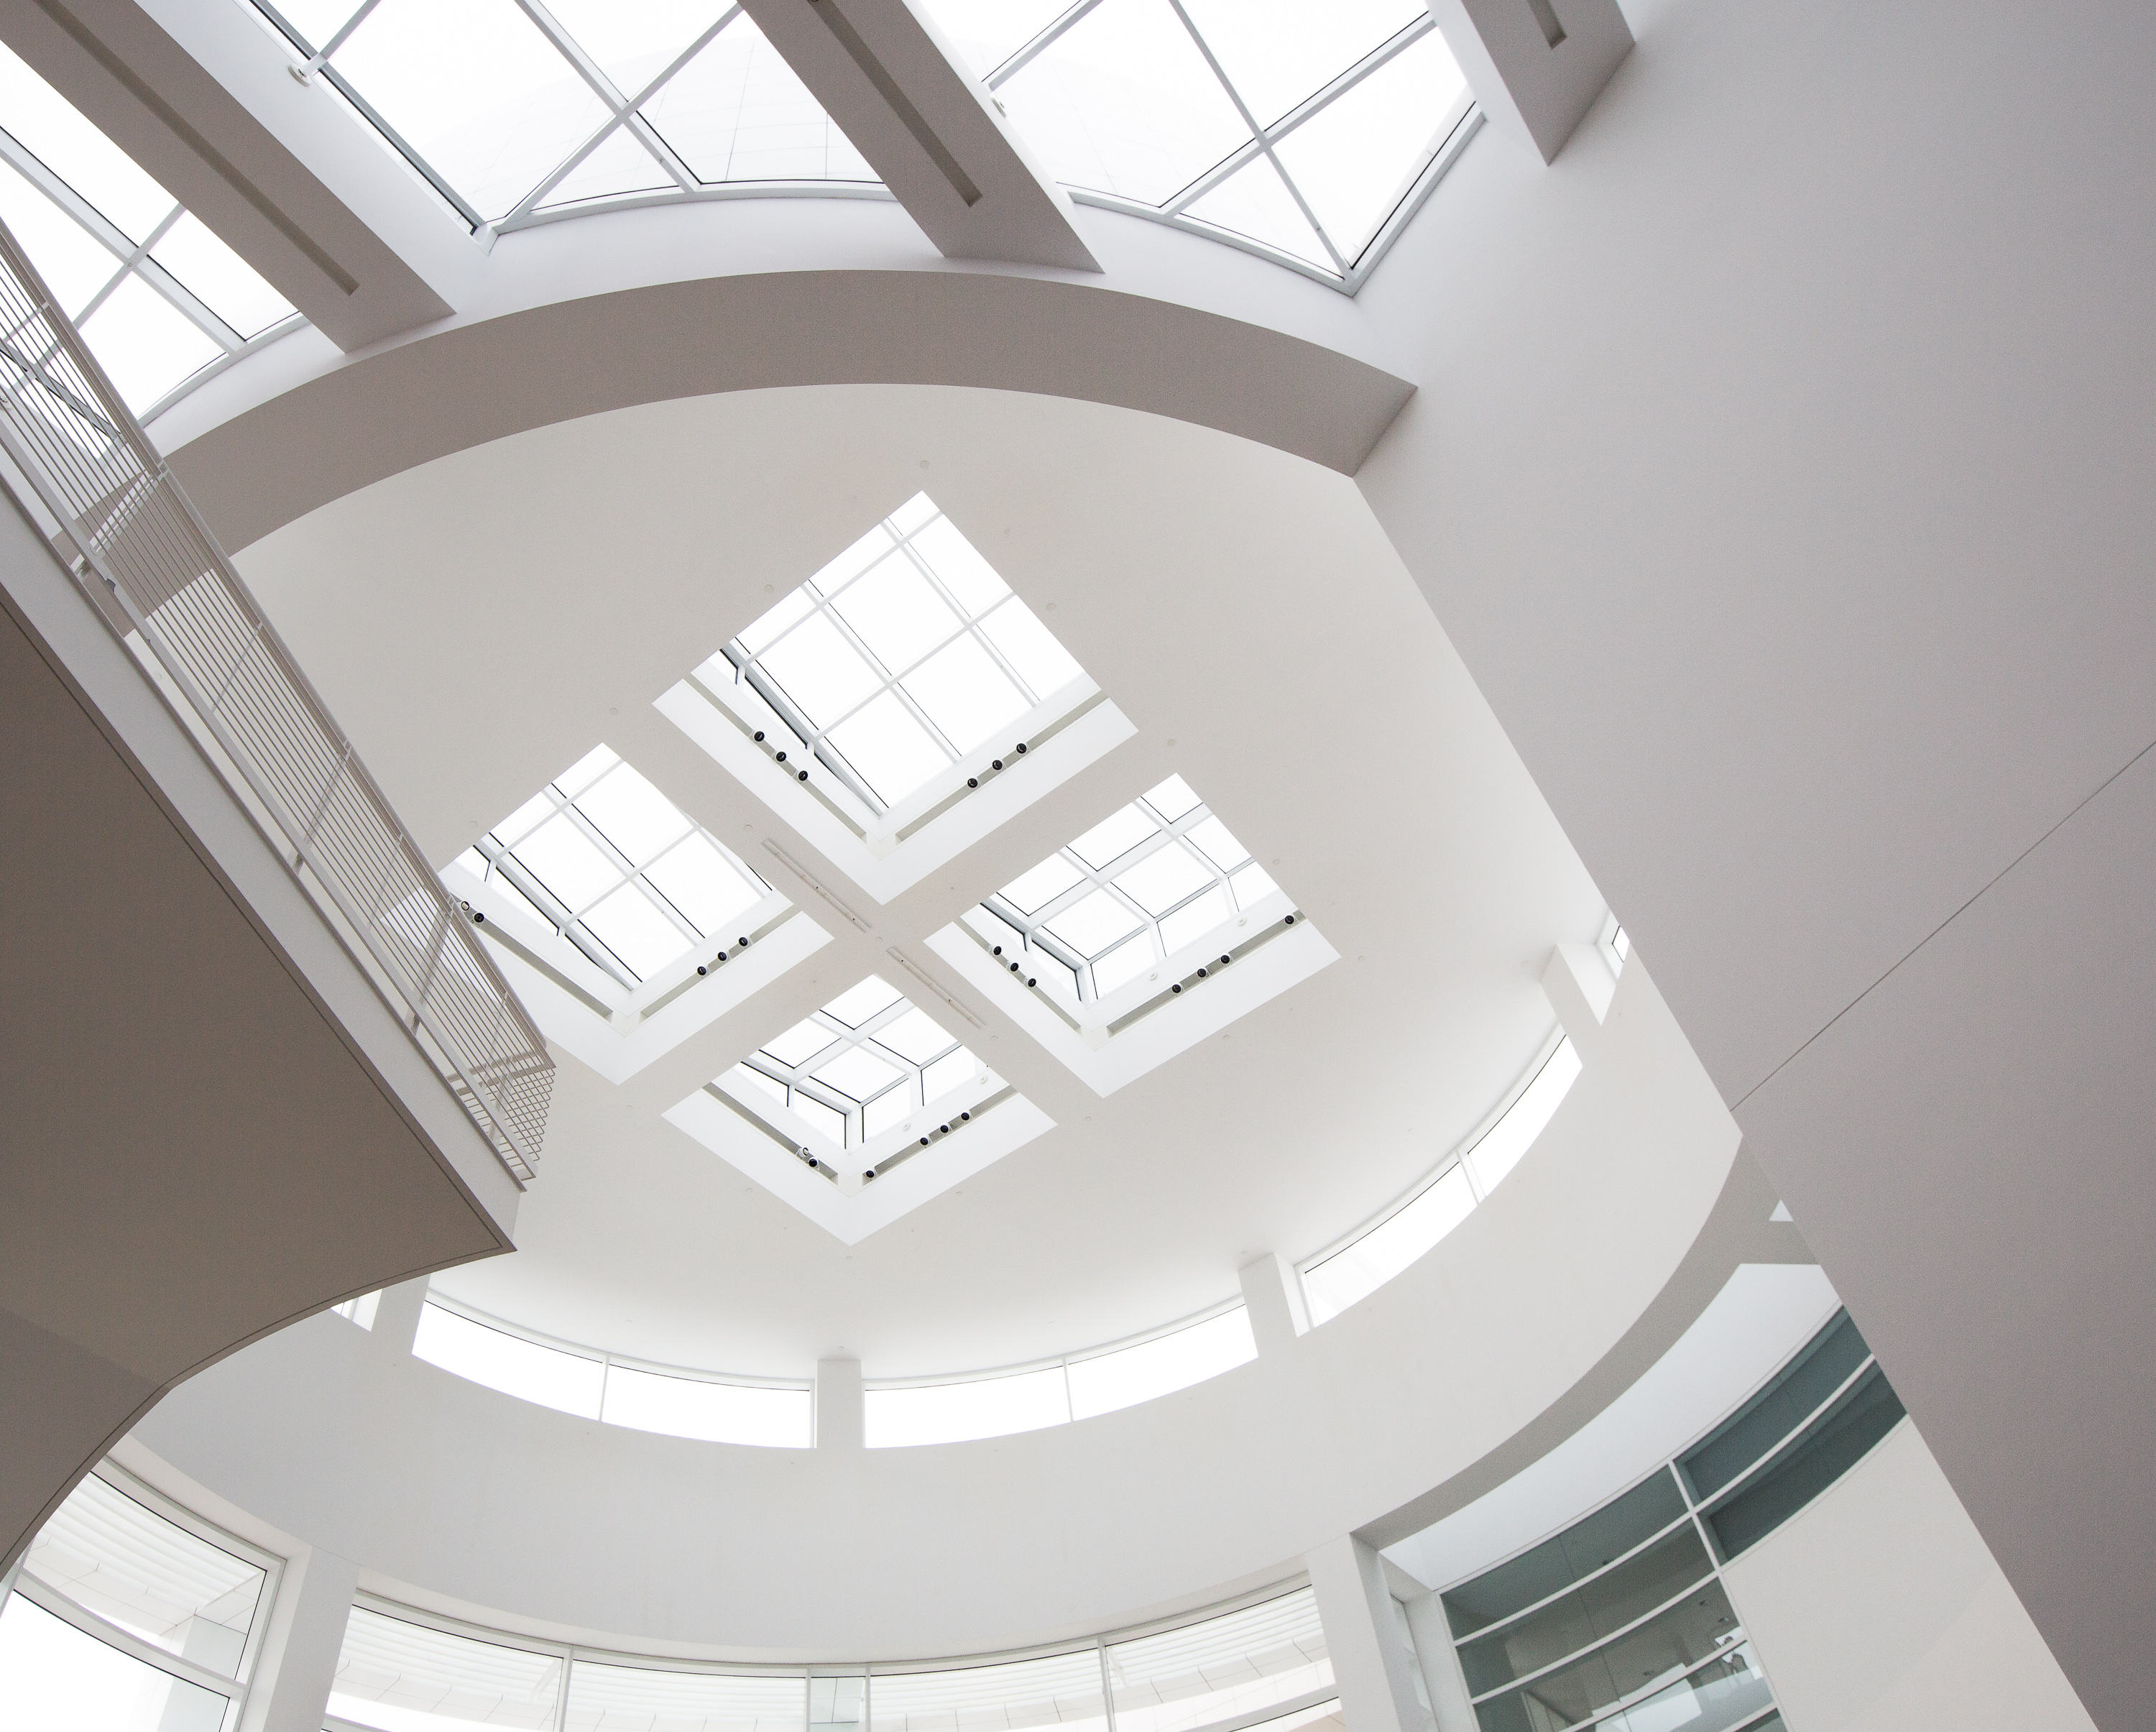
architecture, structure, white, window, roof, building, ceiling, facade, lighting, interior design, design, stairs, symmetry, dome, daylighting